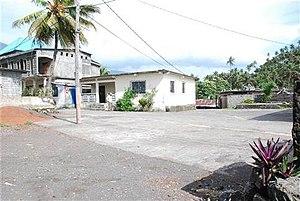
place ɡaraɡe, Séléa, Comoros
Séléa Bambao est une municipalité des Comores, située dans la région de Bambao, à dix kilomètres au sud de la capitale, Moroni.